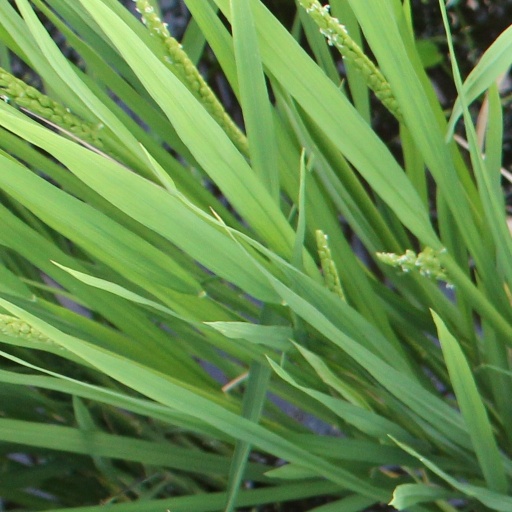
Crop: rice